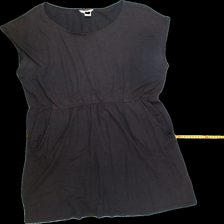
View: front
Type: Dress
Category: Ladies
Brand: H&M
Colors: Black
Material: 100% Visc
Pattern: Plain
Cut: c-collar
Size: XL
Season: All
Trend: No trend
Stains: No
Price range: <50
Recommended usage: Recycle
Comment: washed out